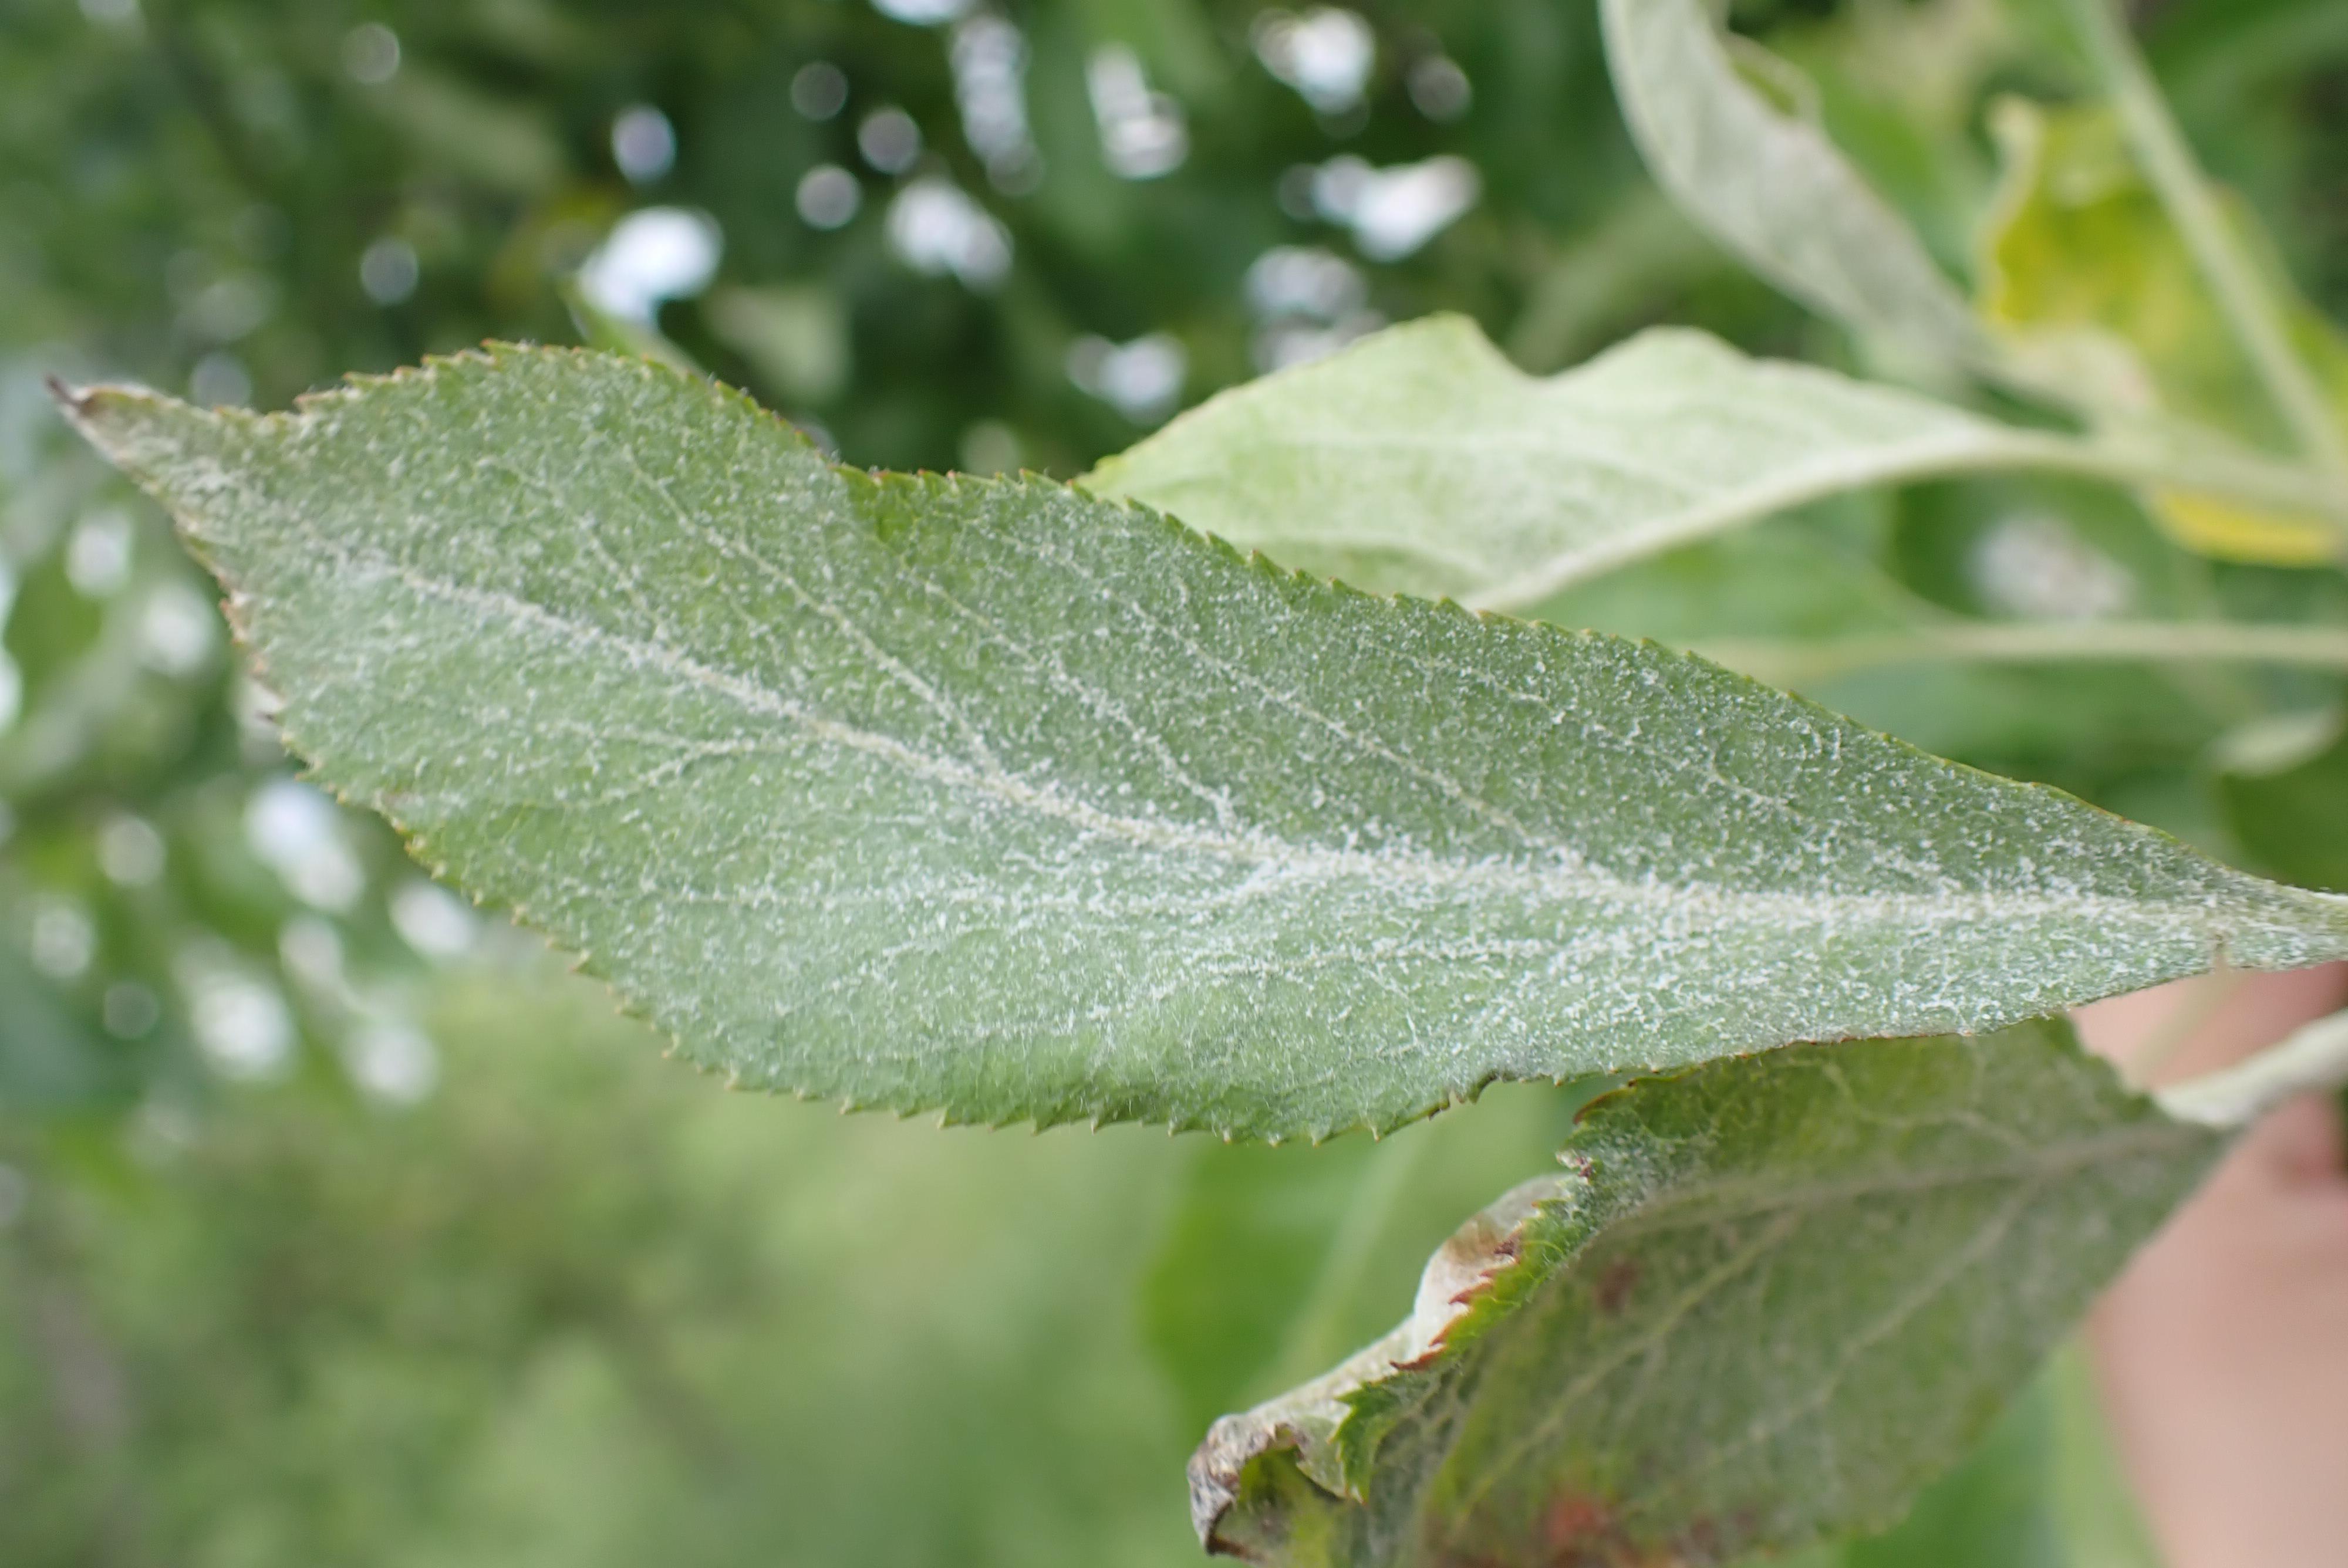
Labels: powdery_mildew